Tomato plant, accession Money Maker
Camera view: vertical (180 deg); turntable rotation: 270 degrees
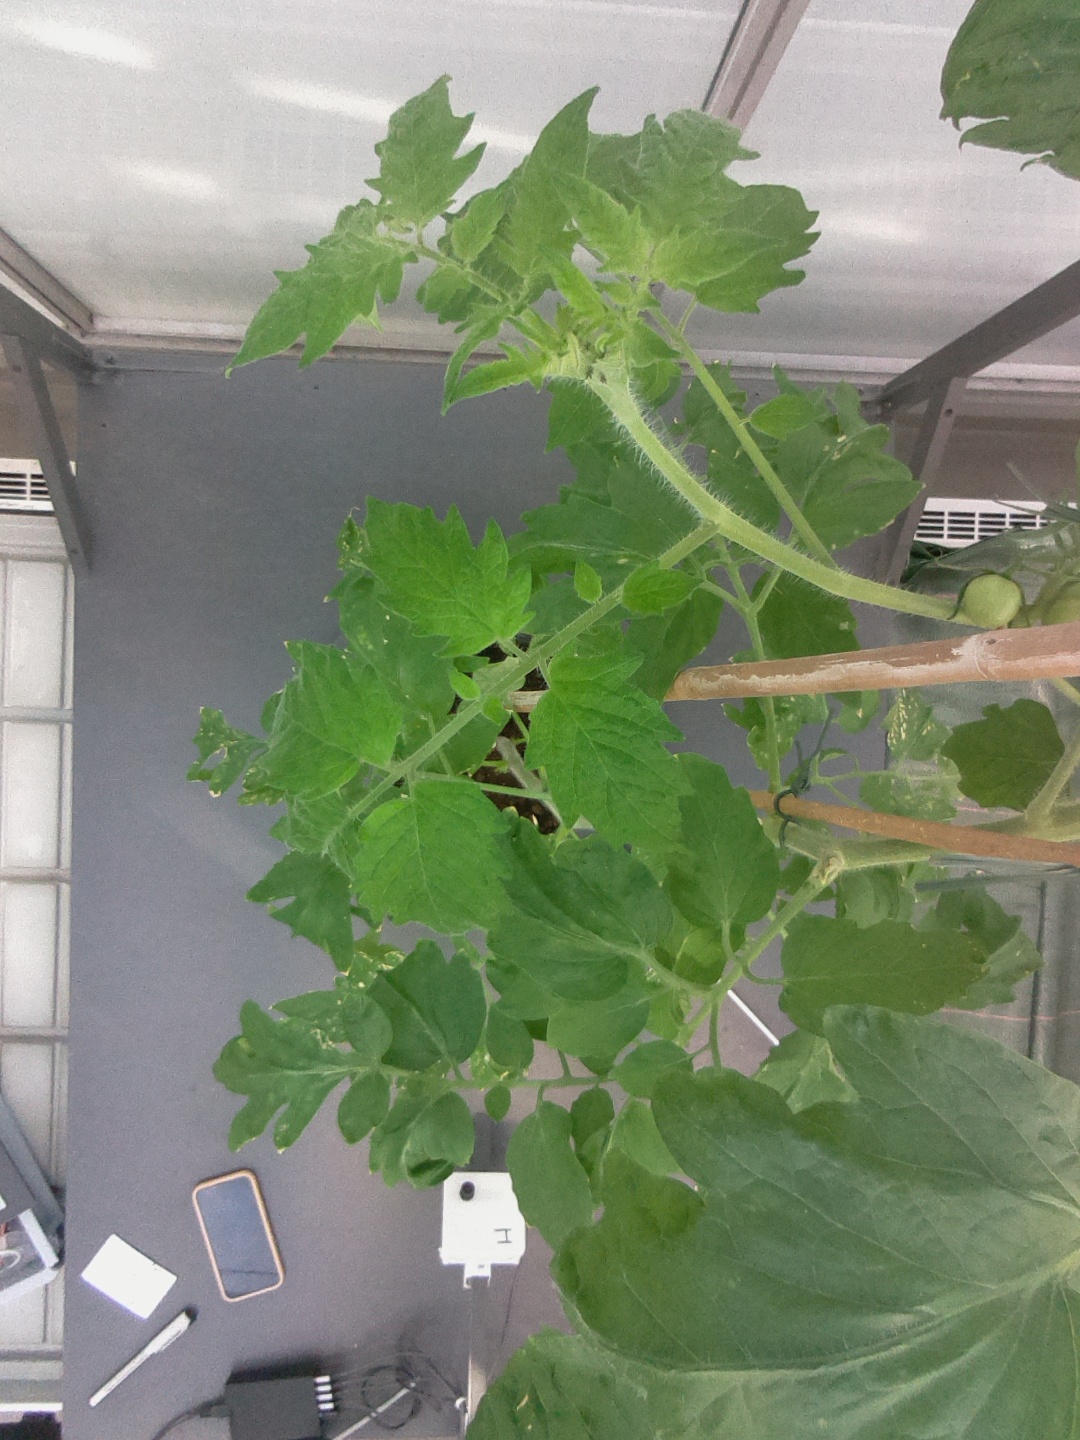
BBCH growth stage 72: 20%-30% of final fruit size